Lope de Vega

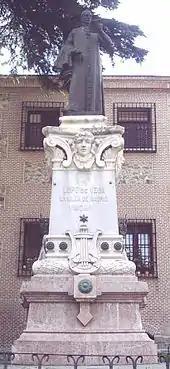
Lope de Vega dressed in cassock. (Madrid, 1902).

The period of life that characterizes priestly ordination of Lope de Vega was one of profound existential crisis, perhaps impelled by the death of close relatives. To this inspiration respond his Sacred Rhymes and the numerous devout works he began to compose, as well as the meditative and philosophical tone that appears in his last verses. On the night of 19 December 1611 the writer was the victim of an assassination attempt from which he could barely escape. Juana de Guardo suffered frequent illnesses and in 1612 Carlos Félix died of fevers. On 13 August the following year Juana de Guardo died while giving birth to Feliciana. So many misfortunes affected Lope emotionally, and on 24 May 1614 he finally decided to be ordained a priest.